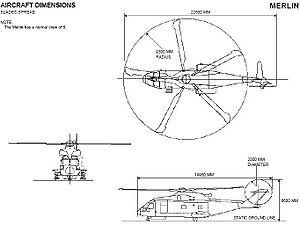
L'EH101 est un hélicoptère de transport produit par le constructeur italien AgustaWestland